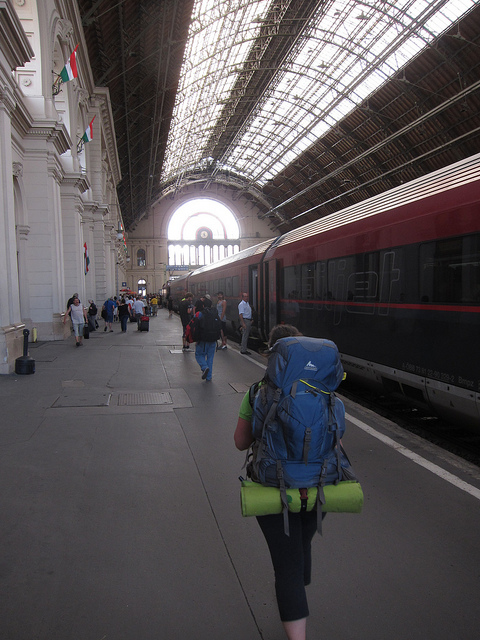
Someone walking towards a train in a station.

A woman is carrying a backpack through a train station.

a couple of people walking beside a big train

People walking and standing near a black and red train.

People walk next to the train on the platform wearing backpacks.